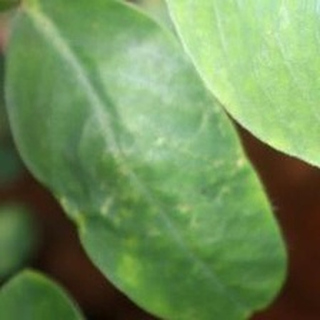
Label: healthy_groundnut